History of the Great Wall of China

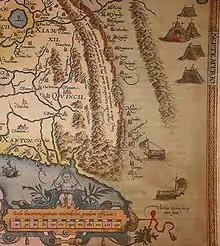
The first map of China printed in a European atlas, engraved by Abraham Ortelius (1584), shows a series of walls wedged between mountains against the Tartars, represented by yurts.

The Sino-Japanese conflict (19311945) gave the Great Wall a new lease of life in the eyes of the Chinese. During the 1933 defence of the Great Wall, inadequately-equipped Chinese soldiers held off double their number of Japanese troops for several months. Using the cover of the Great Wall, the Chinese – who were at times only armed with broadswords – were able to beat off a Japanese advance that had the support of aerial bombardment. With the Chinese forces eventually overrun, the subsequent Tanggu Truce stipulated that the Great Wall was to become a demilitarized zone separating China and the newly created Japanese puppet state of Manchukuo. Even so, the determined defence of the Great Wall made it a symbol of Chinese patriotism and the resoluteness of the Chinese people. The Chinese Communist leader Mao Zedong picked up this symbol in his poetry during his "Long March" escaping from Kuomintang prosecution. Near the end of the trek in 1935, Mao wrote the poem "Mount Liupan" that contains the well-known line that would be carved in stone along the Great Wall in the present day: "Those who fail to reach the Great Wall are not true men". Another noteworthy reference to the Great Wall is in the song "The March of the Volunteers", whose words came from a stanza in Tian Han's 1934 poem entitled "The Great Wall". The song, originally from the anti-Japanese movie "Children of Troubled Times", enjoyed continued popularity in China and was selected as the provisional national anthem of the People's Republic of China (PRC) at its establishment in 1949.